Midtown Sacramento

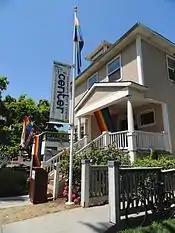
The Sacramento LGBT Community Center (formerly the Lambda Center), located in the Lavender Heights district.

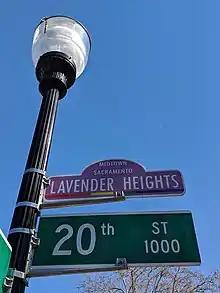
Lavender Heights Street Sign at 20th and J streets

Lavender Heights, Sacramento's gay and lesbian district, is centrally located on K Street and 20th Street. The area owes its name to the high number of gay-owned homes and businesses residing there.